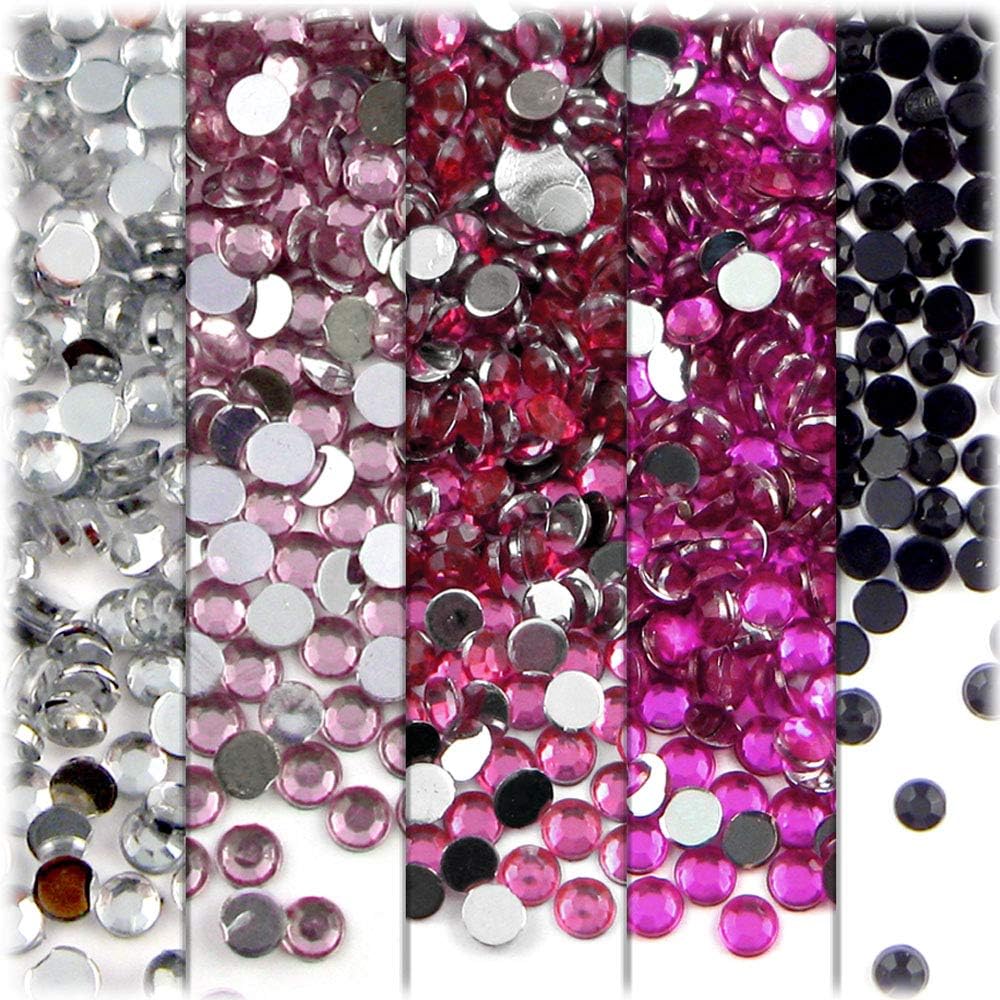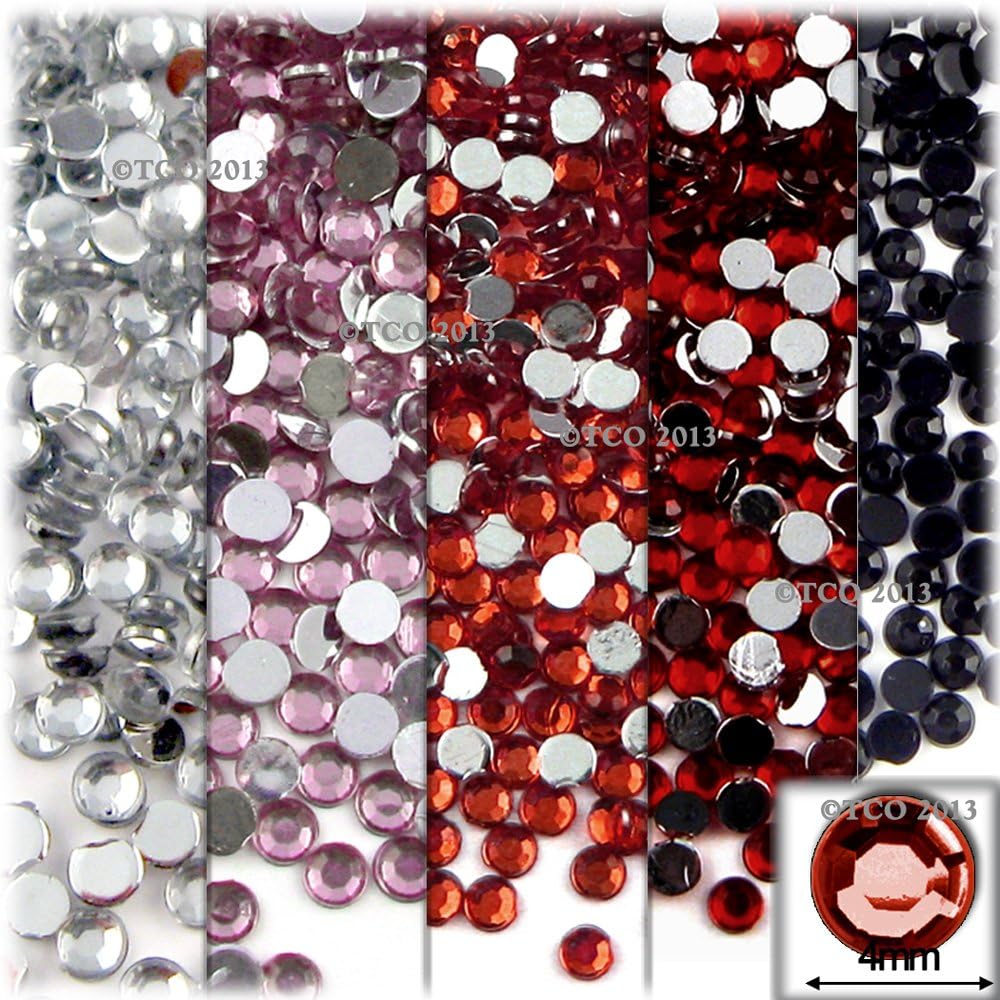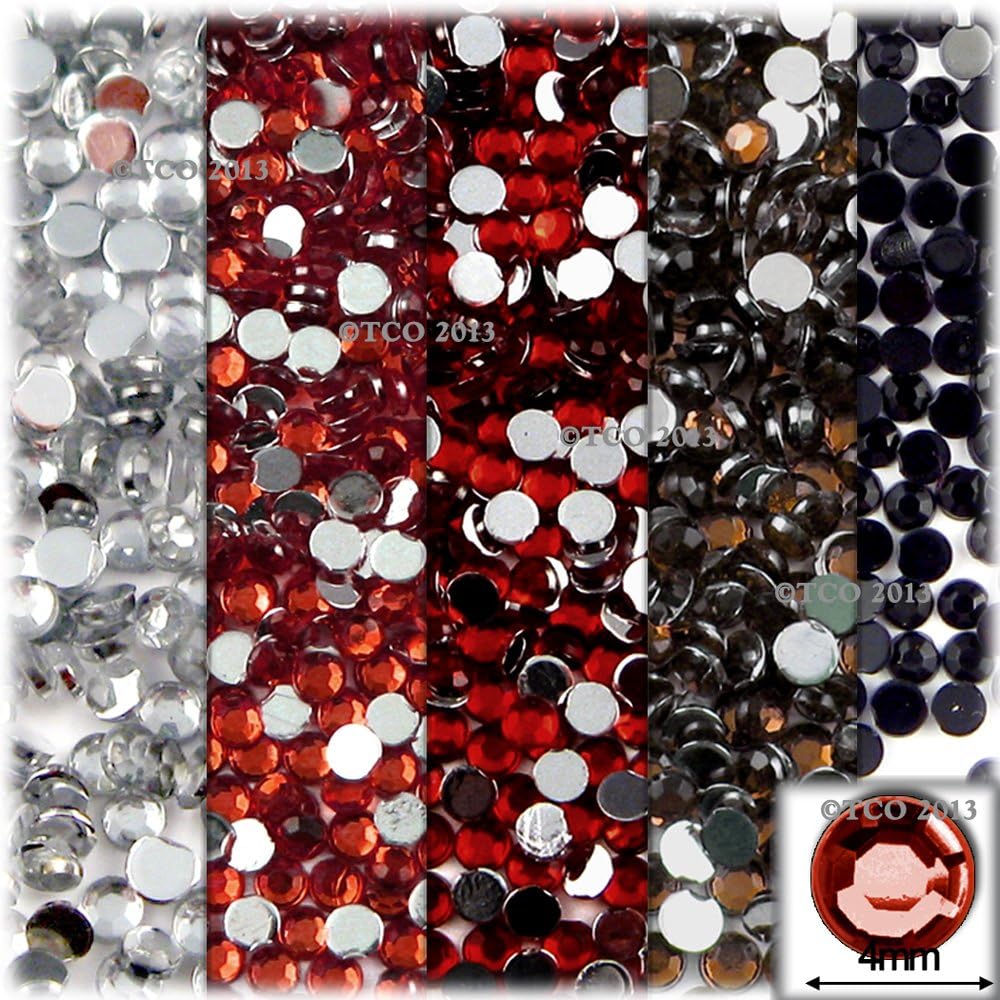
The Crafts Outlet 5-Pack Set (5X288-Piece), Round 4mm Rhinestones, Flatback, Pink Tones
Category: Arts, Crafts & Sewing
5-Pack Set Pink Tones Rhinestones Round Shape made of Quality Acrylic sparkling with multi Facetted sides and flat top Golden Yellow Gems Flat back with Silver Aluminum foil mirror backing size - 4mm about 10ss Buy these rhinestones and embellish a variety of crafts projects. You can add these Acrylic facetted rhinestones to many projects Add gemstones to Baby Keepsake items Blitz your nails with rhinestones Highlight your scrapbook memory pages with these colorful jewels Dazzle your picture frames and make unique memories for all around the house with these sparkling gems Rhinestones for holidays are a must, Seasonal crafts Halloween, Christmas Ornaments yearn for these jewels Apply rhinestones to your cloths such as pants shirts or purses Scrapbooking and much more You can stick with glue dots, double sided tape, transfer tape, a dab of tacky glue or low heat glue gun. For more ideas and techniques on how to apply please check our Tips & Tricks section.
Features: Color: Pink Tones (one pack of 288pc of each: Clear, Light Pink, Hot Pink, Fuchsia Pink, Black) | Size: 4mm | Quantity: 5-Pack (1440-Piece) | Shape: Round | Transparent